Thallus (historian)

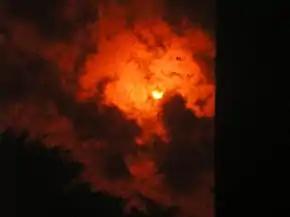
A solar eclipse.

In his "Chronicle of Theophanes", 9th-century Christian chronicler George Syncellus cites the "Chronographiai" of Sextus Julius Africanus as writing in reference to the darkness mentioned in the synoptic gospels as occurring at the death of Jesus: